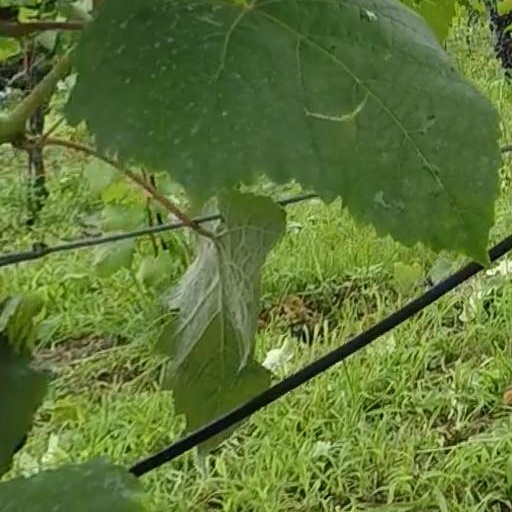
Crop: grape